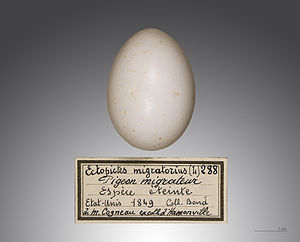
Vandredue / Årsag til uddøen
Vandreduens æg
Vandreduen, også kaldet amerikansk vandredue, var en dueart som levede i det østlige Nordamerika som den mest talrige af alle fuglearter. Man regner med, at bestanden havde en størrelse på mellem 3 og 5 milliarder individer. De første europæere som bosatte sig i Nordamerika skrev ofte om de enorme flokke af vandreduer, som kunne formørke himlen i dagevis. Det sidste individ døde i fangenskab i Cincinnati zoologiske have i 1914.